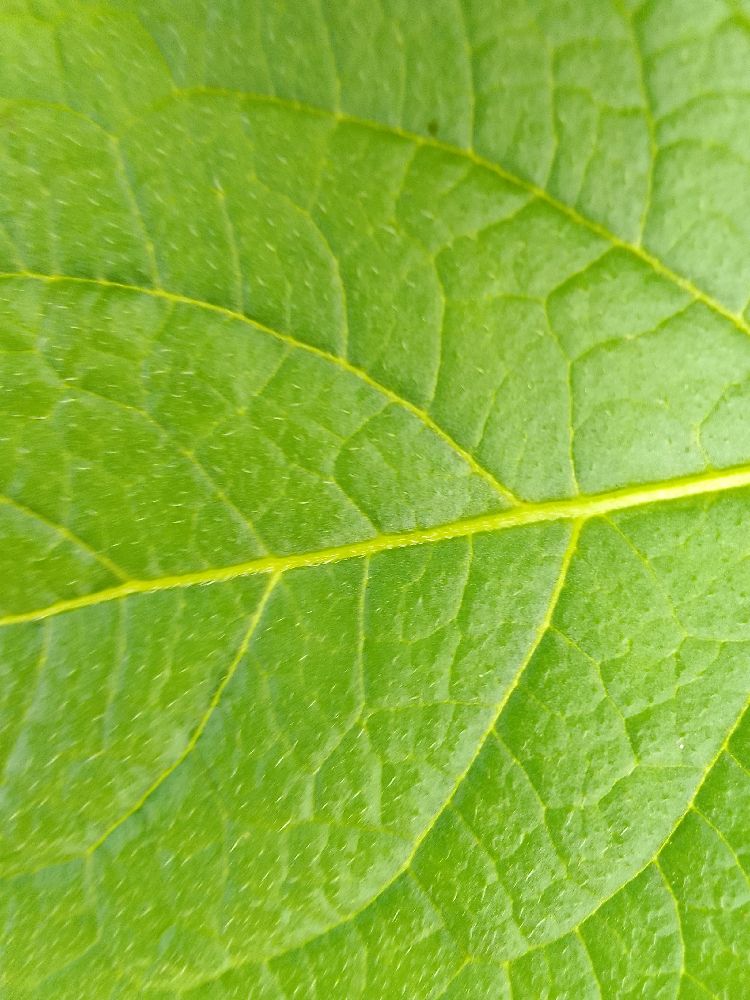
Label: Healthy